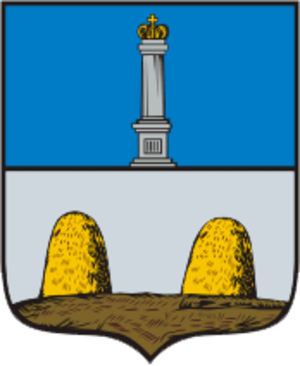
Ardatov est une ville de la République de Mordovie, en Russie, et le centre administratif du raïon Ardatovski. Sa population s'élevait à 8 976 habitants en 2014.